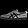
Label: Sneaker